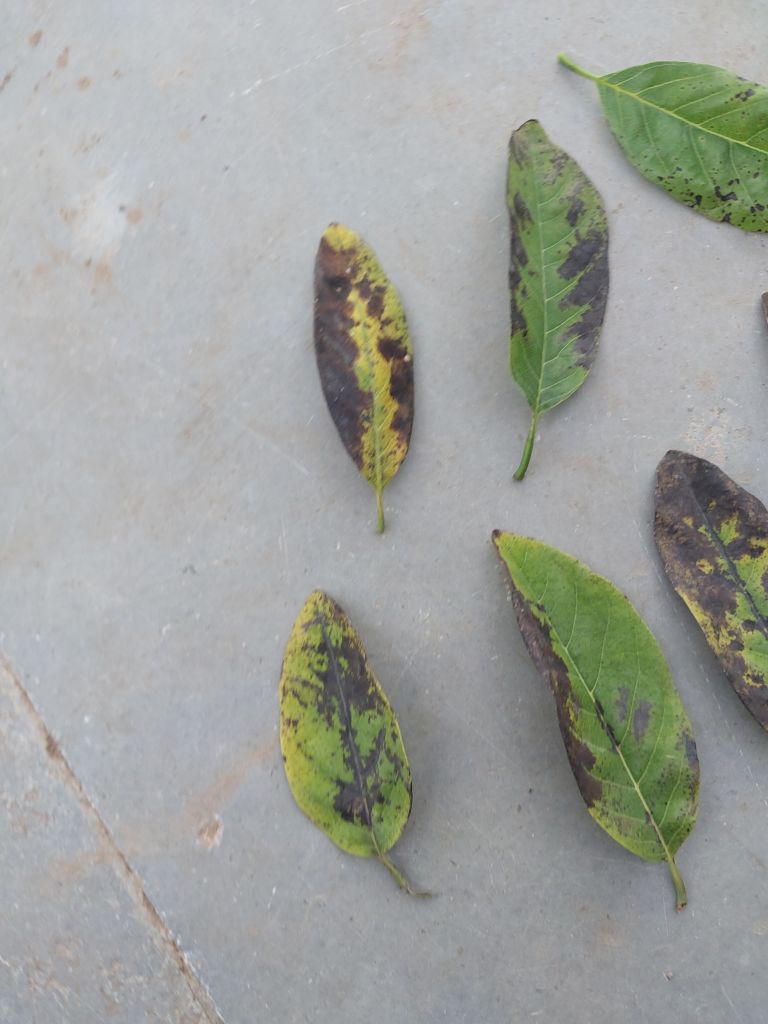
Disease label: Leaf spot on Leaves